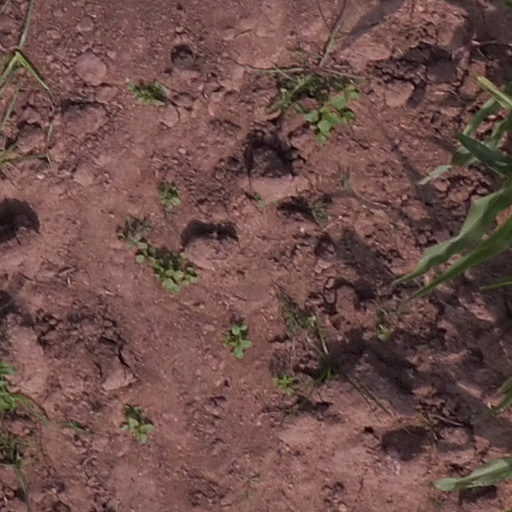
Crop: maize; corn